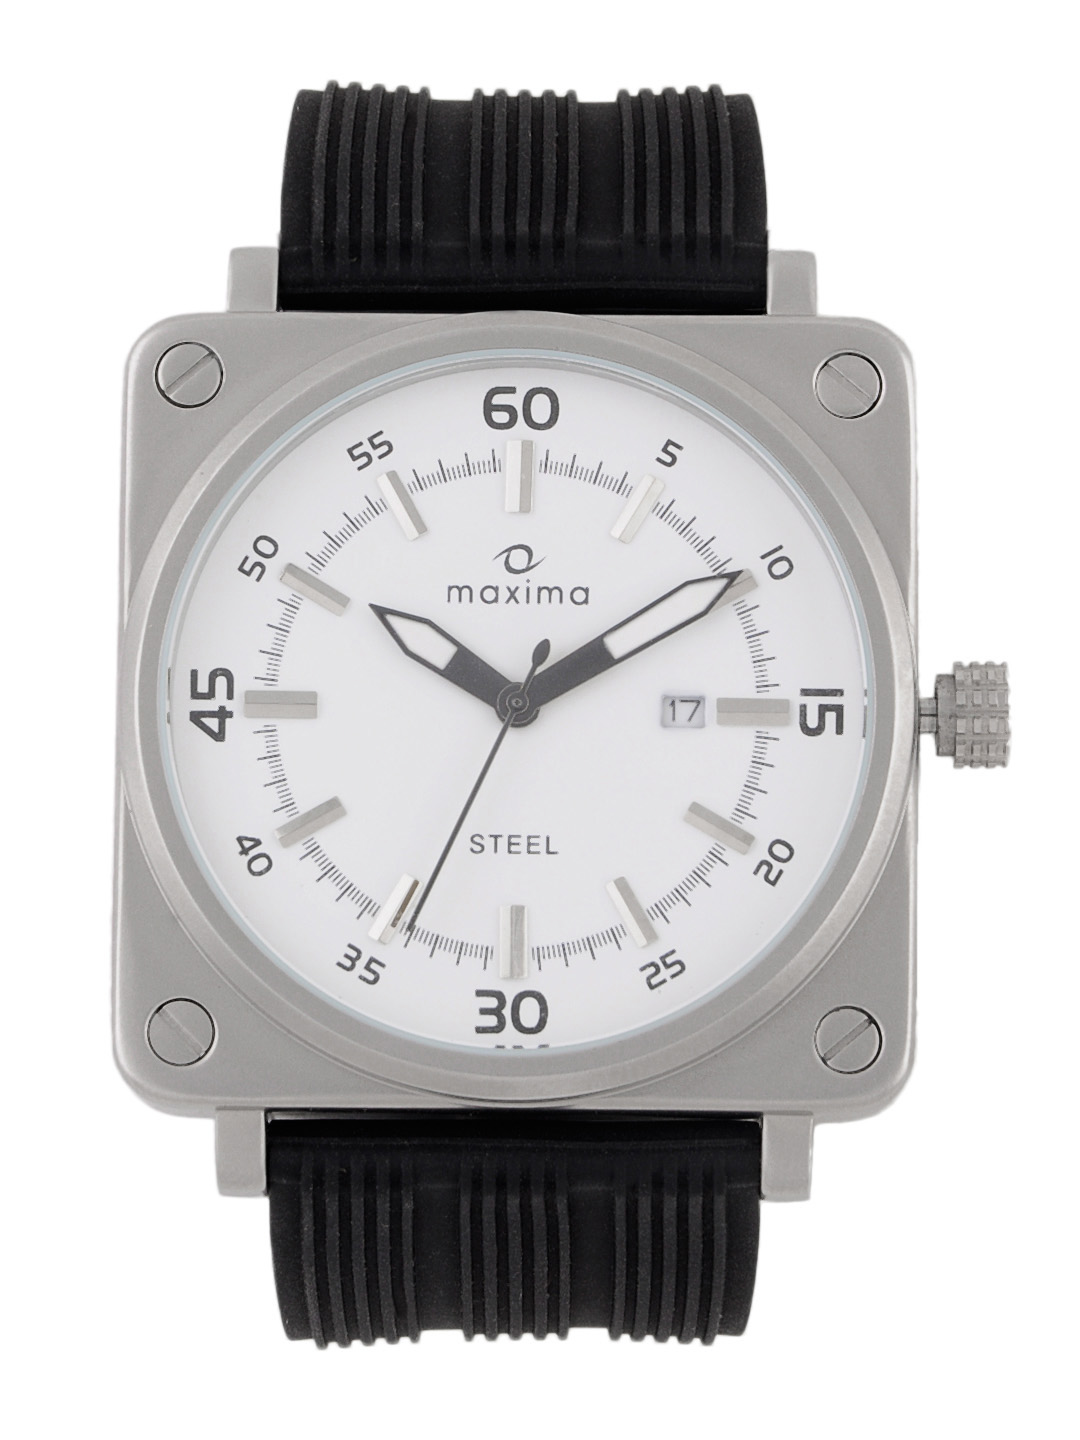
Maxima Men White Dial Watch
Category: Accessories / Watches / Watches
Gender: Men
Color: White
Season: Winter 2016
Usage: Casual